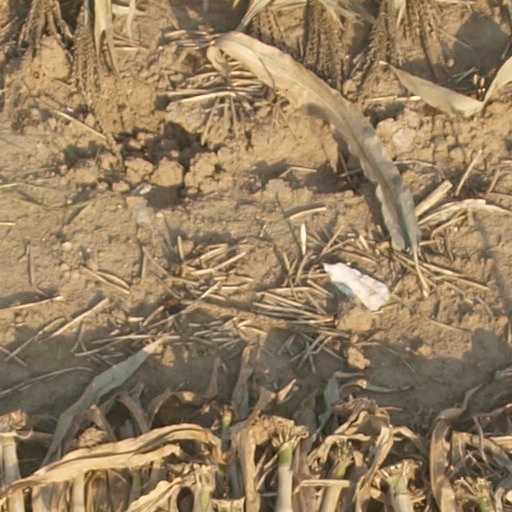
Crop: maize; corn